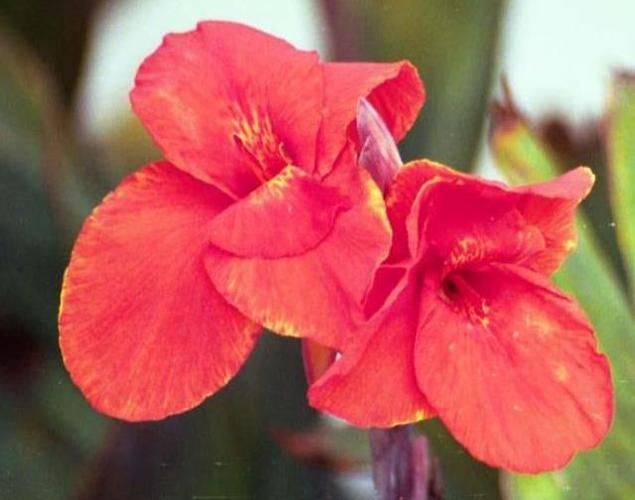
Label: canna lily